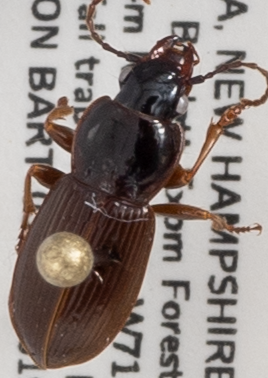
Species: Pterostichus pensylvanicus
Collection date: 2019-09-18
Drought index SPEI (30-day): -0.226
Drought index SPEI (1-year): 1.01
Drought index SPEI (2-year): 0.6652